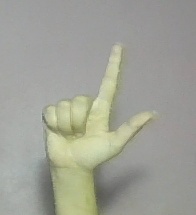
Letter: laam